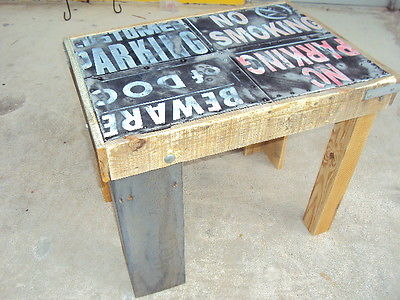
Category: table